Rewilding

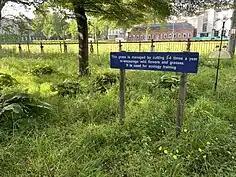
Urban green space at Trinity College Dublin that has been left to overgrow intentionally.

In 2011, the 'Rewilding Europe' initiative was established with the aim of rewilding one million hectares of land in ten areas including the western Iberian Peninsula, Velebit, the Carpathians and the Danube delta by 2020. The project considers reintroductions of species that are still present in Europe such as the Iberian lynx, Eurasian lynx, grey wolf, European jackal, brown bear, chamois, Iberian ibex, European bison, red deer, griffon vulture, cinereous vulture, Egyptian vulture, great white pelican and horned viper, along with primitive domestic horse and cattle breeds as proxies for the extinct tarpan and aurochs (the wild ancestors of domestic cattle) respectively. Since 2012, Rewilding Europe has been heavily involved in the Tauros Programme, which seeks to create a breed of cattle that resembles the aurochs by selectively breeding existing breeds of cattle. Projects also employ domestic water buffalo as a grazing analogue for the extinct European water buffalo.